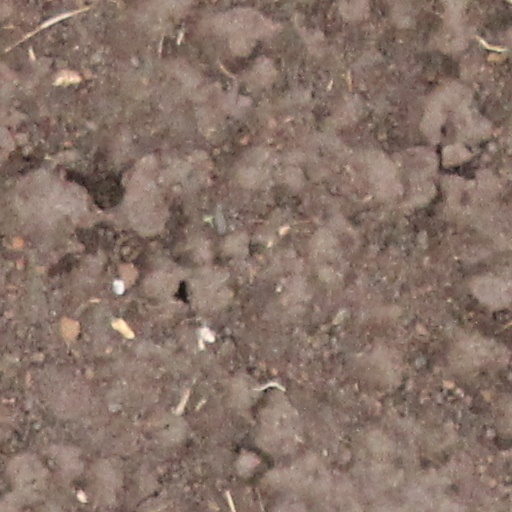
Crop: wheat